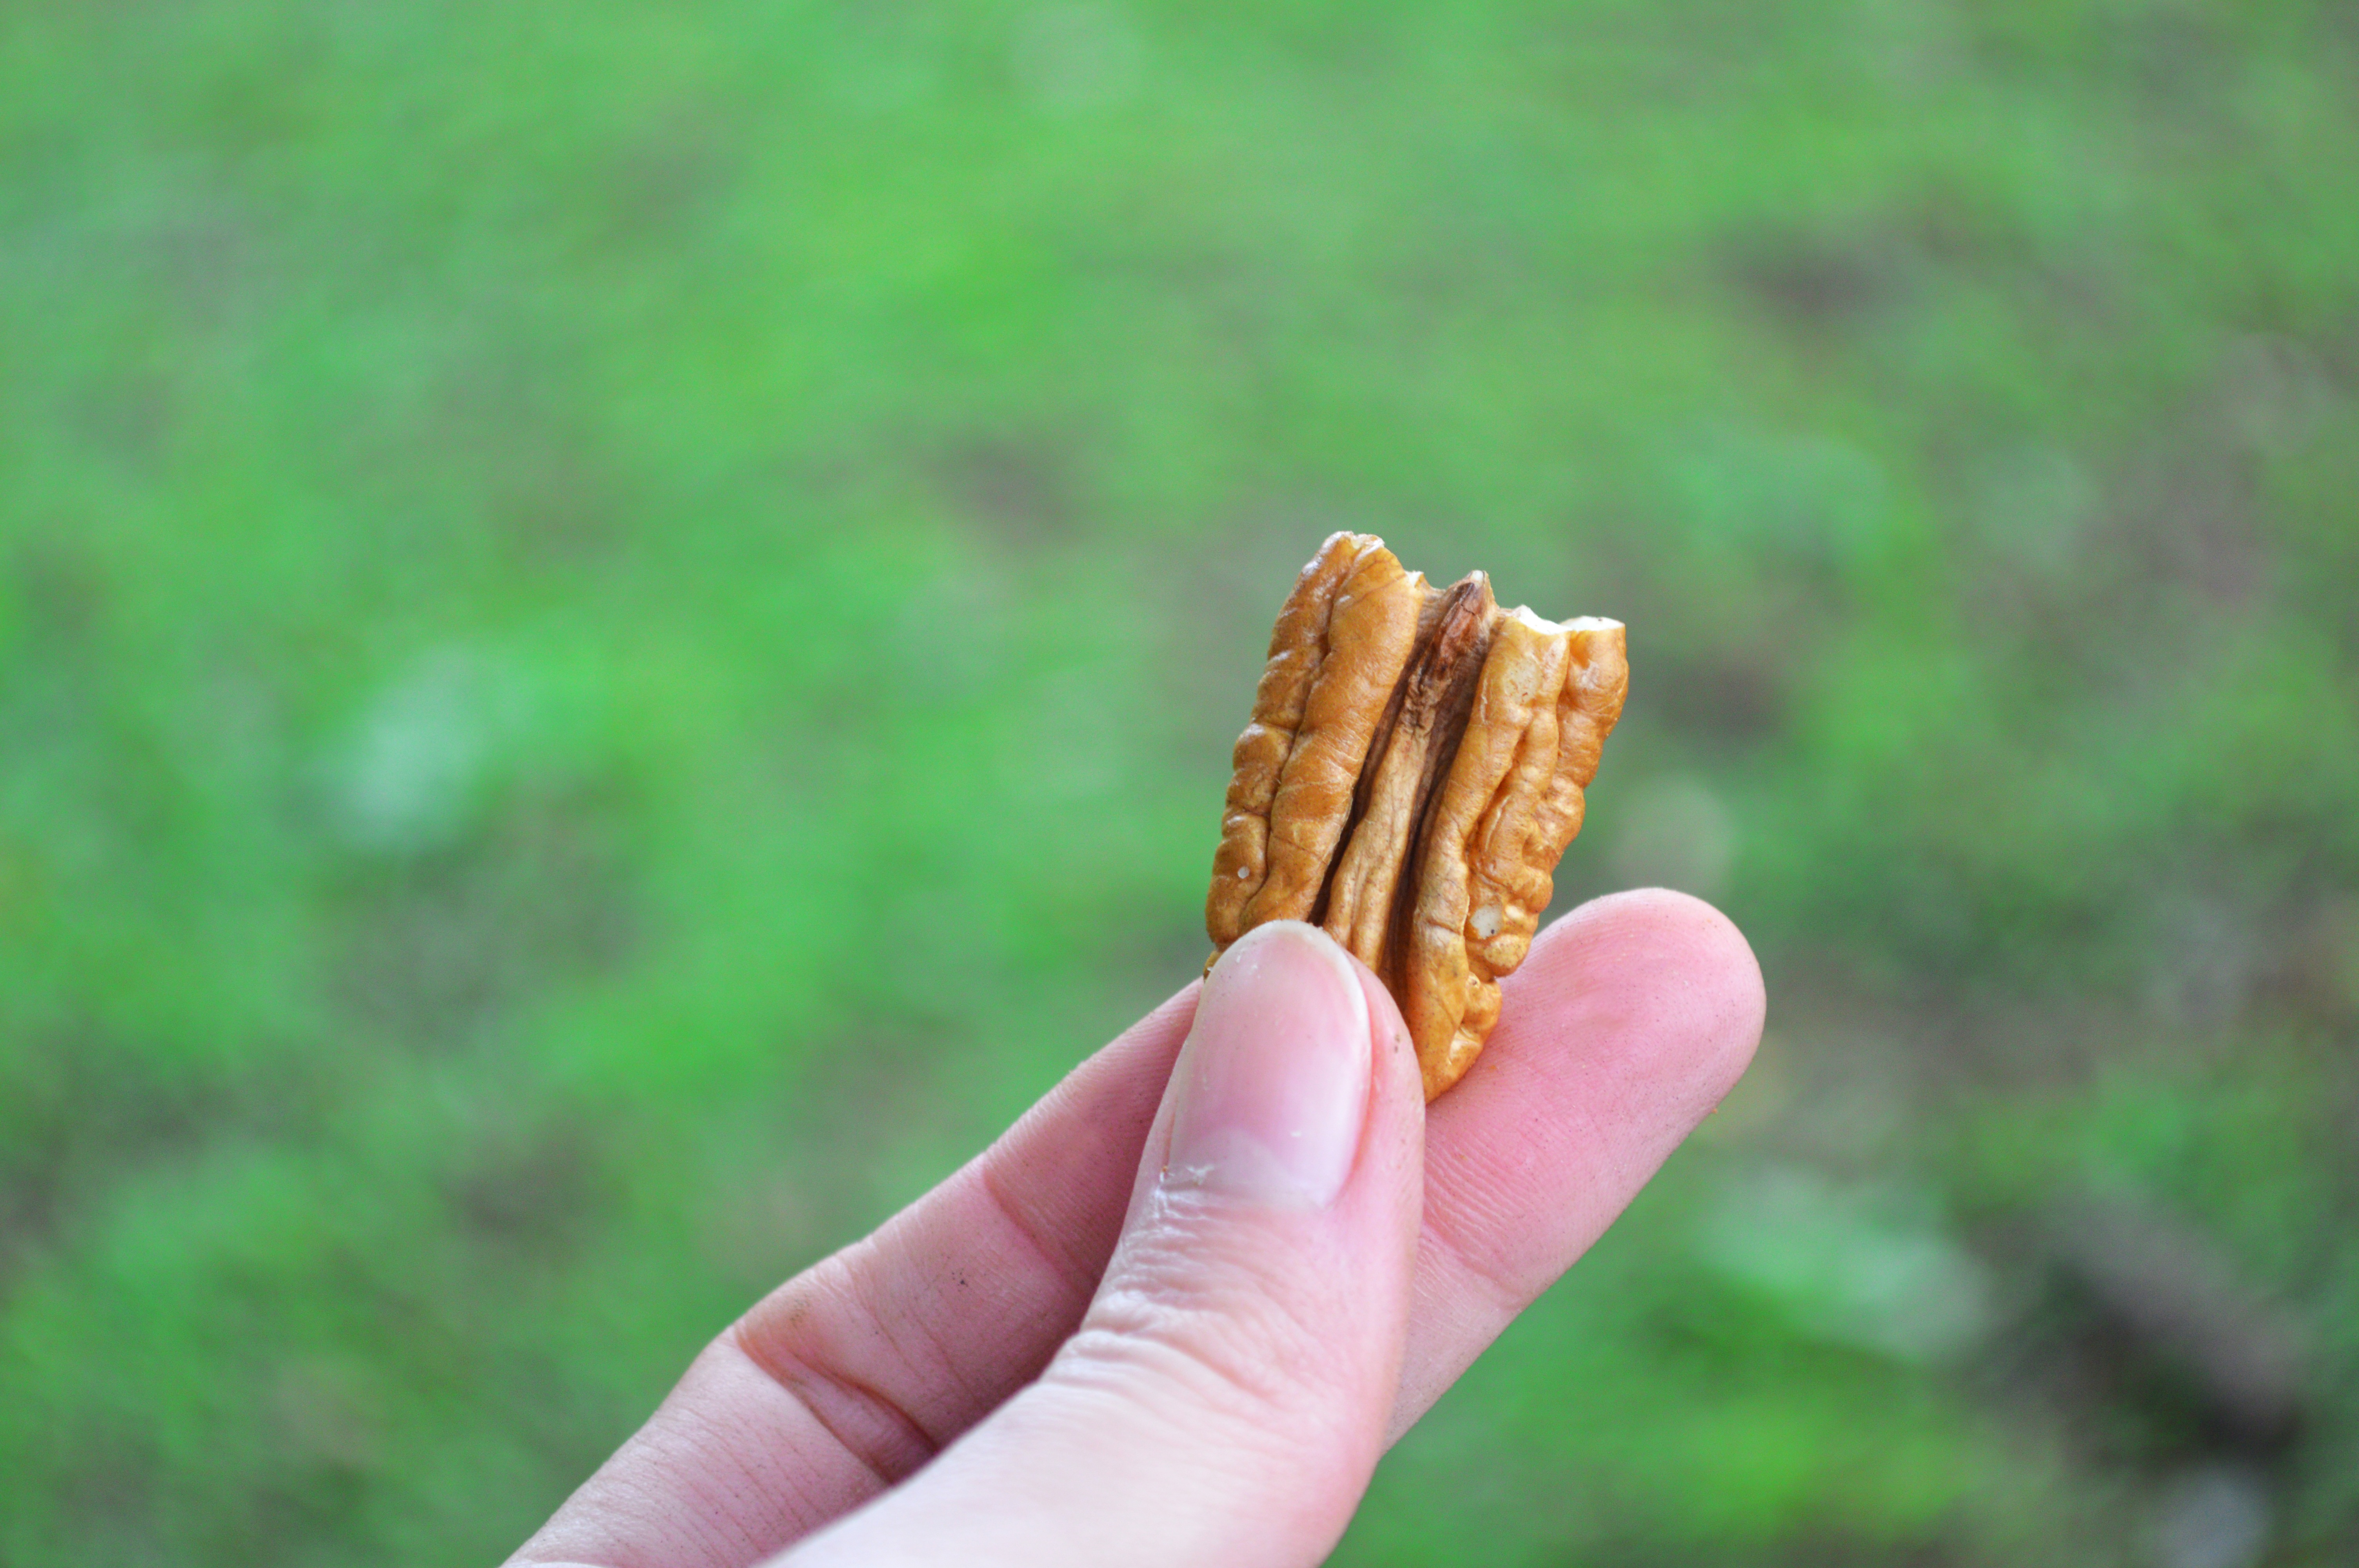
hand, grass, plant, leaf, flower, finger, food, produce, crop, soil, nut, healthy, eat, close up, nuts, eating, macro photography, grass family, land plant, hanging a nut, oleaginous